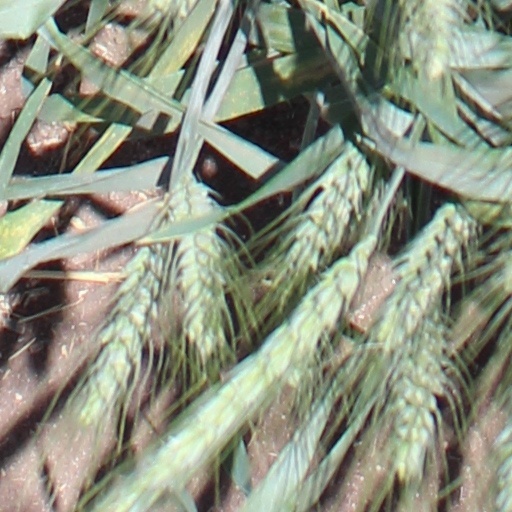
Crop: wheat